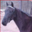
Label: horse